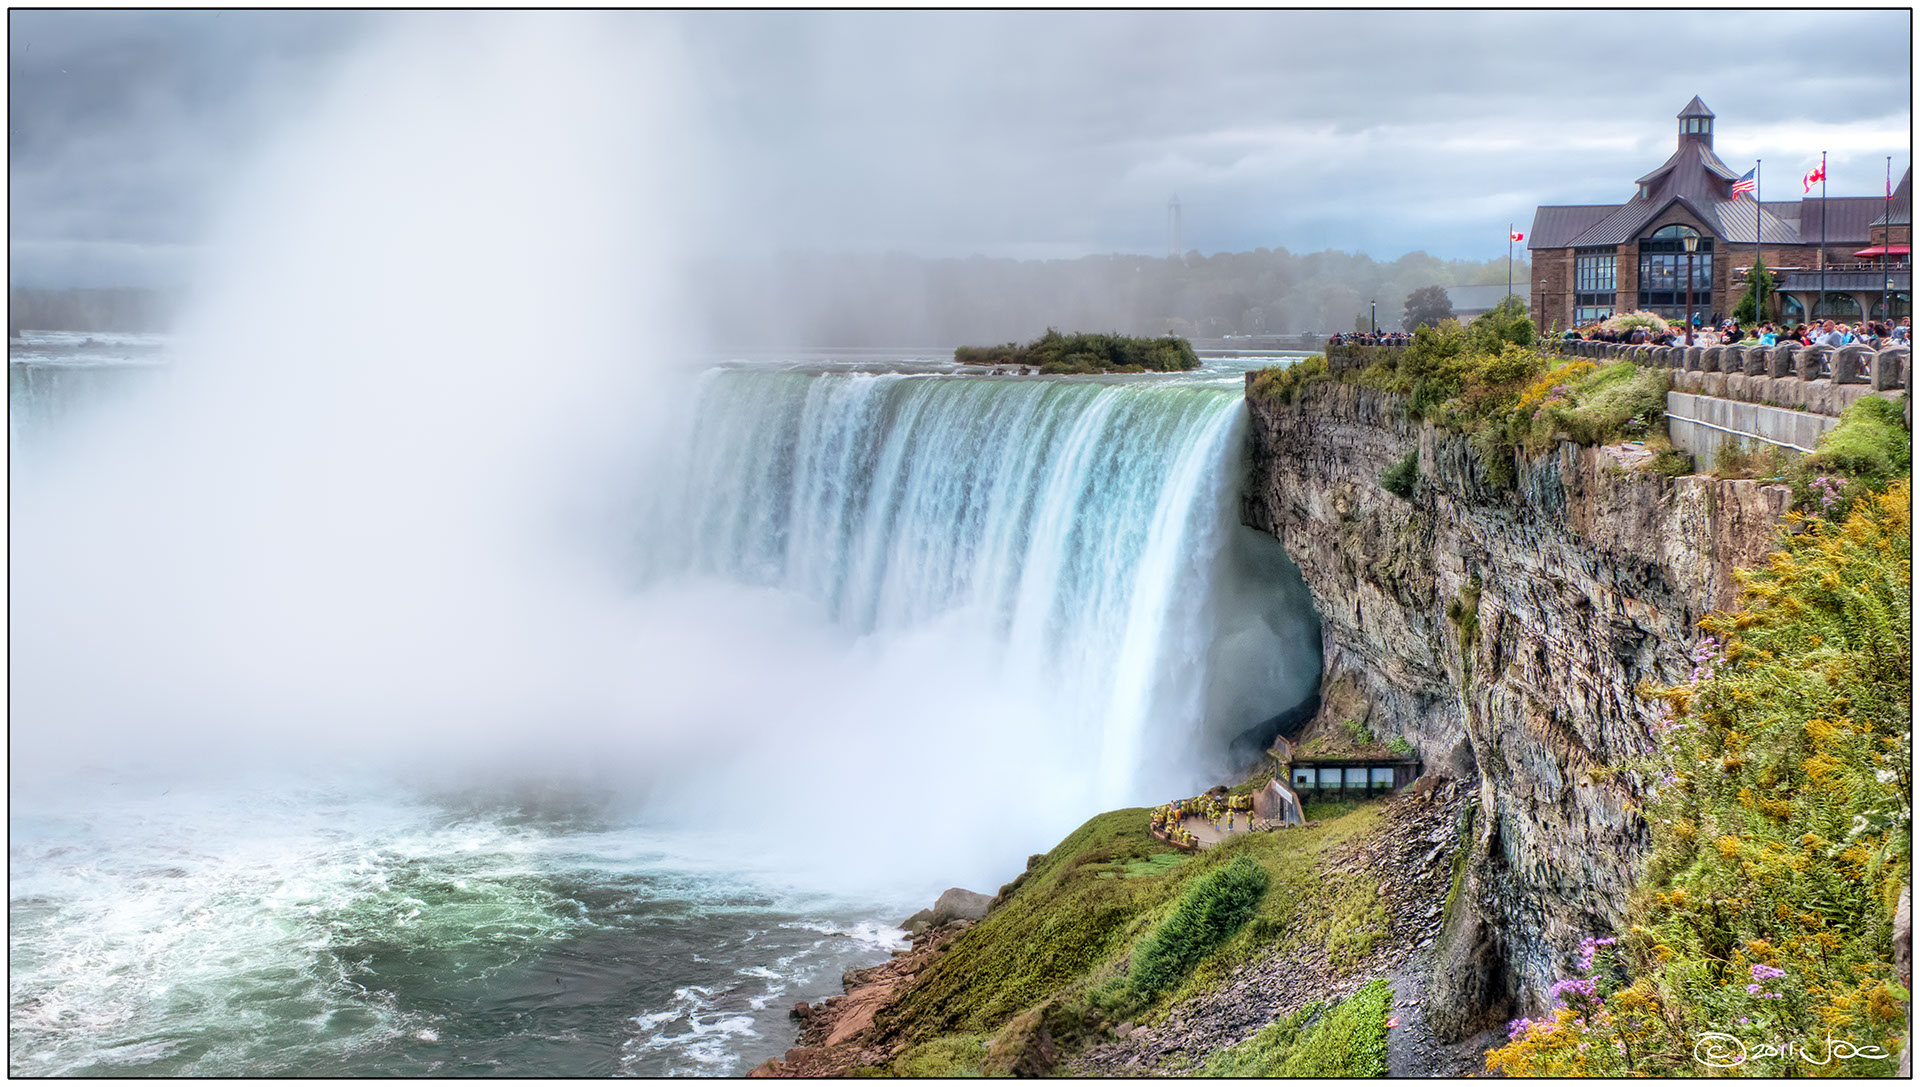
water, waterfall, body of water, hdr, canada, falls, canadian, topaz, detail, niagara, photomatix, 3xp, nikcolorefex, adjust, horseshoe, water feature, atmospheric phenomenon